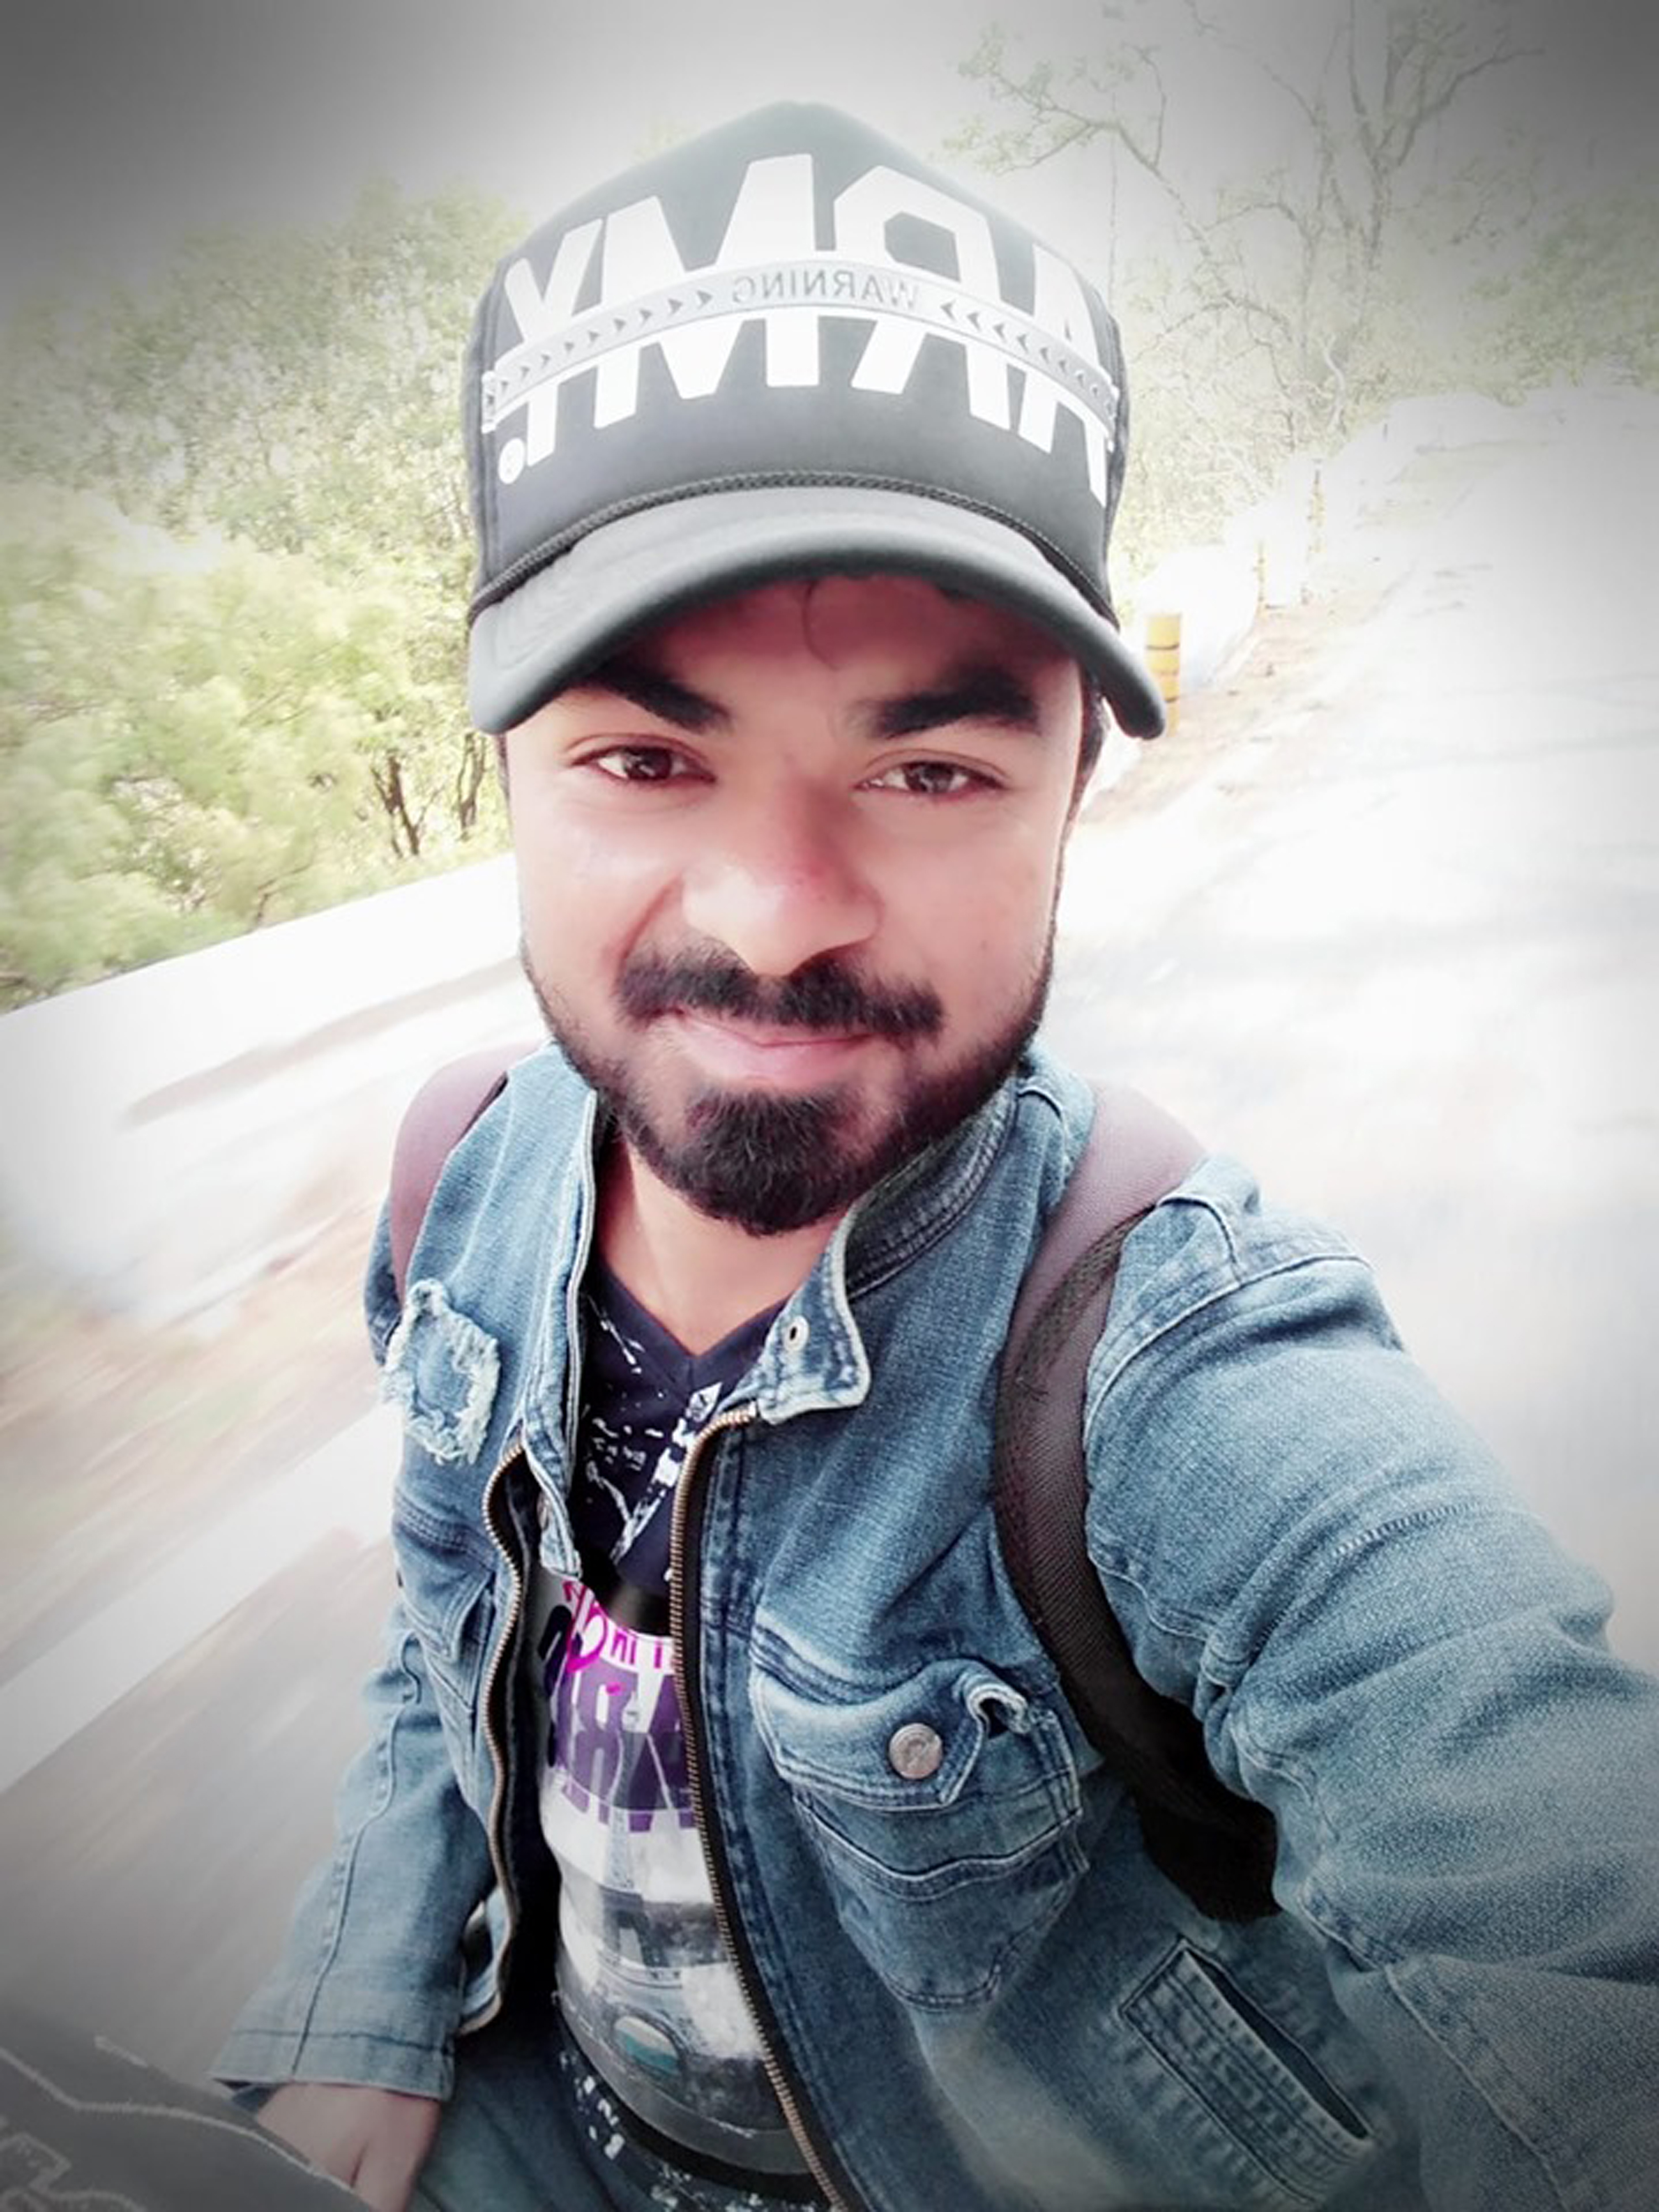
man, cool, head, beanie, selfie, beard, photography, facial hair, cap, headgear, moustache, t shirt, portrait